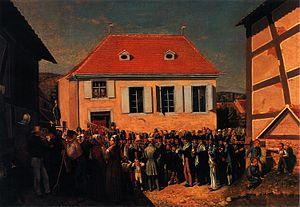
L'inventaire du patrimoine juif d'Alsace est classé par département et par lettre alphabétique de communes.